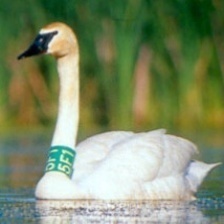
Species: TRUMPTER SWAN
Scientific name: CYGNUS BUCCINATOR
ImageNet parent category: black_swan